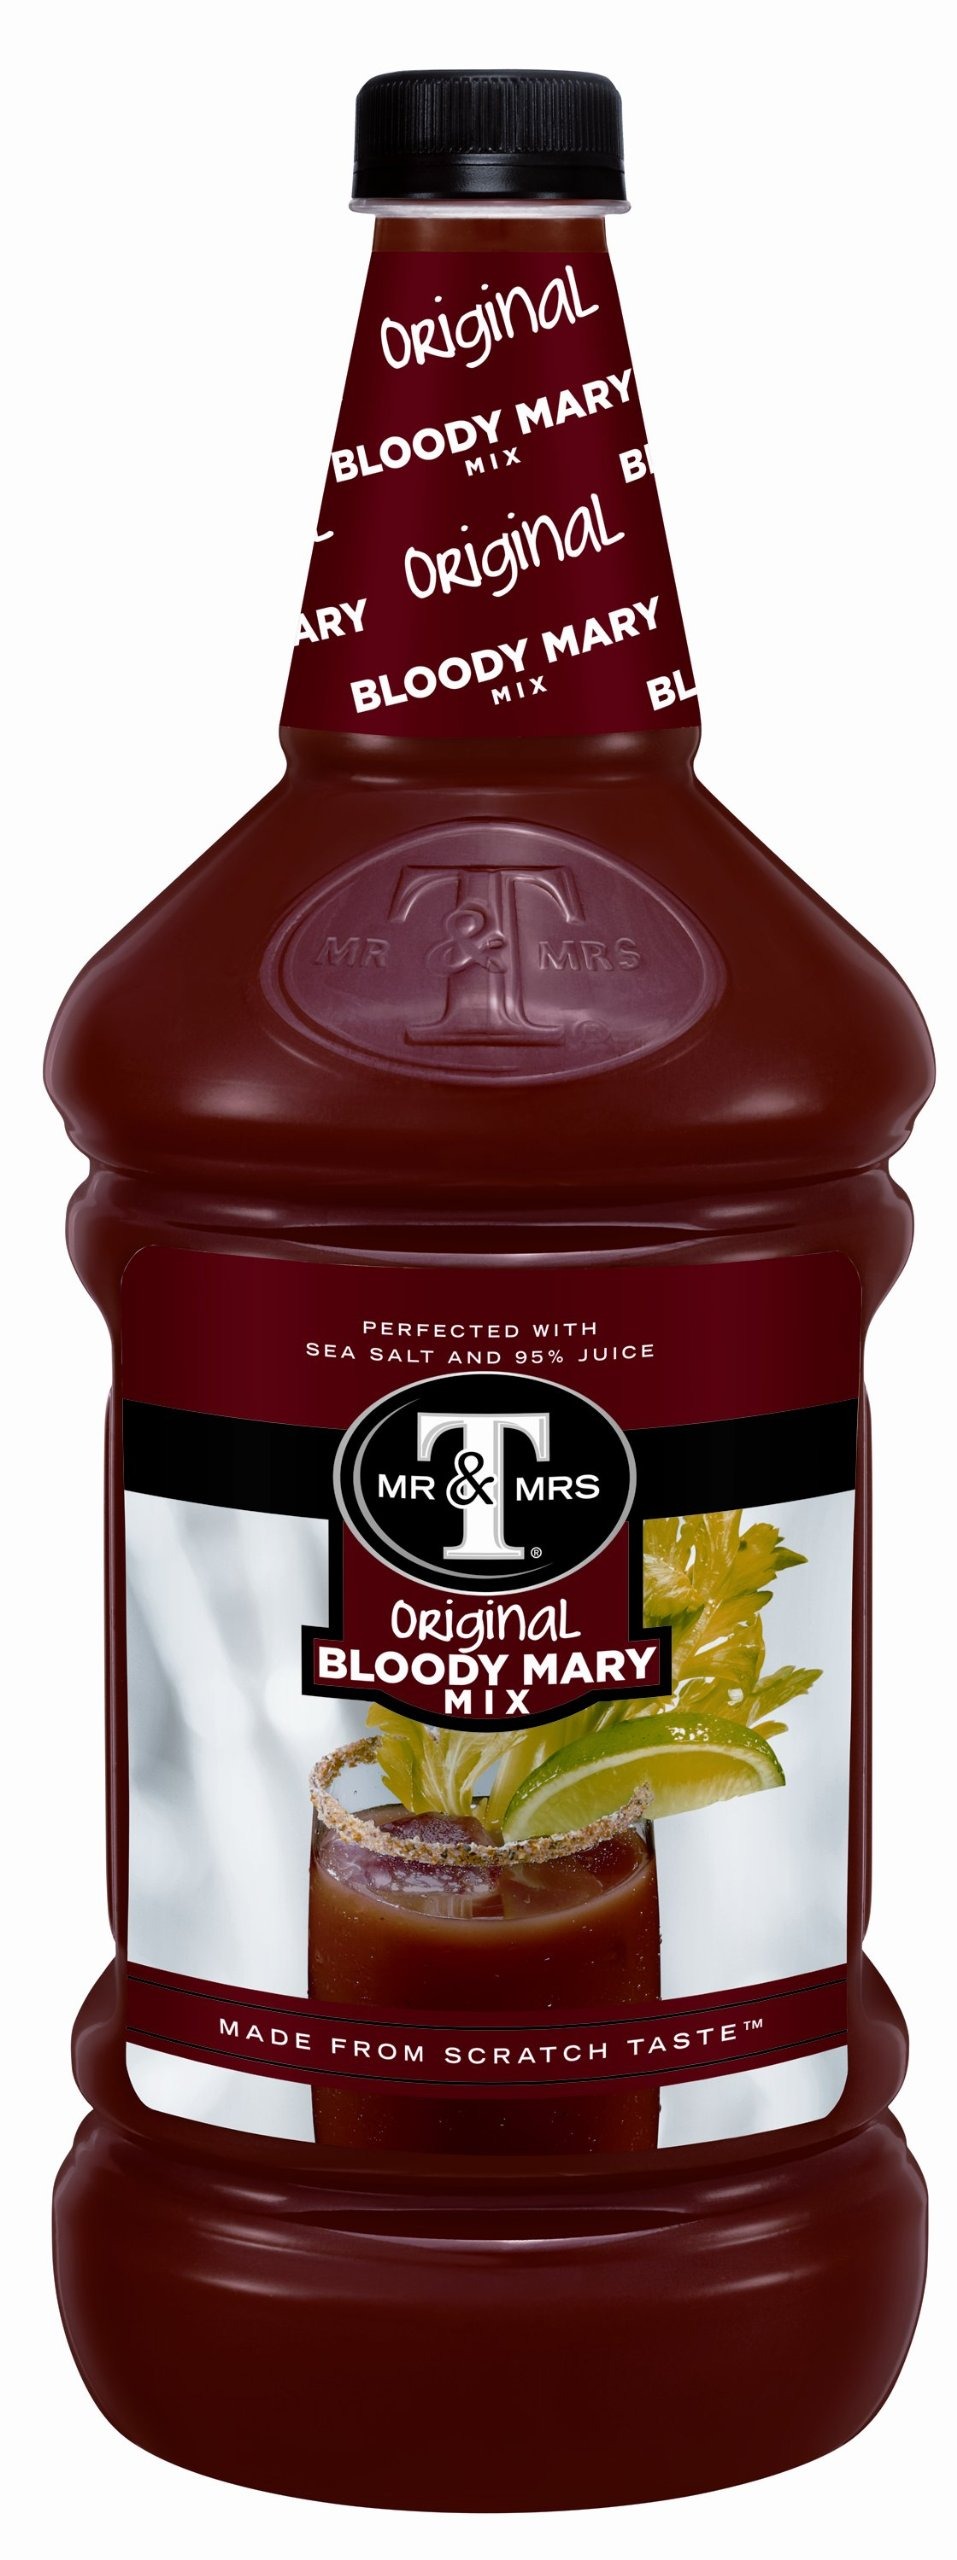
Item Name: Mr & Mrs T Bloody Mary Mix, 59.18-Ounce (Pack of 3)
Bullet Point 1: Pack of three, 59.18 ounce (total of 177.54 ounce)
Bullet Point 2: Plastic bottle
Bullet Point 3: Made in USA
Value: 177.54
Unit: Ounce

Price: 6.98